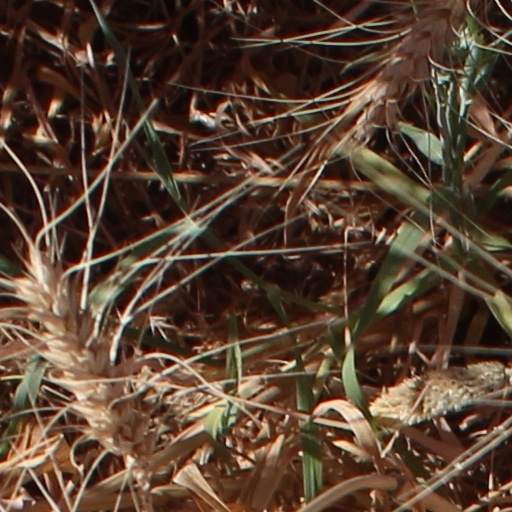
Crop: wheat